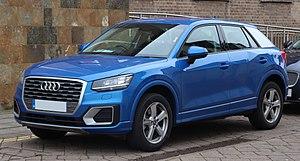
L' Audi Q2 est un crossover urbain produit par le constructeur automobile allemand Audi depuis septembre 2016 après sa révélation officielle au salon de Genève 2016.
Audi AG est un constructeur d'automobiles, sportives et de luxe allemand, filiale du groupe Volkswagen appelé VAG qui détient la marque à 99,55 %. Le siège social se situe à Ingolstadt en Bavière. Implanté dans 55 pays du monde, Audi est présent sur la plupart des segments du marché des véhicules particuliers, y compris sur celui des sportives de prestiges grâce à ses deux filiales que sont Lamborghini et Audi Sport. En 2012, l’entreprise a vendu 1 524 635 véhicules, un record depuis sa création en 1909, et se classe parmi les constructeurs les plus rentables.